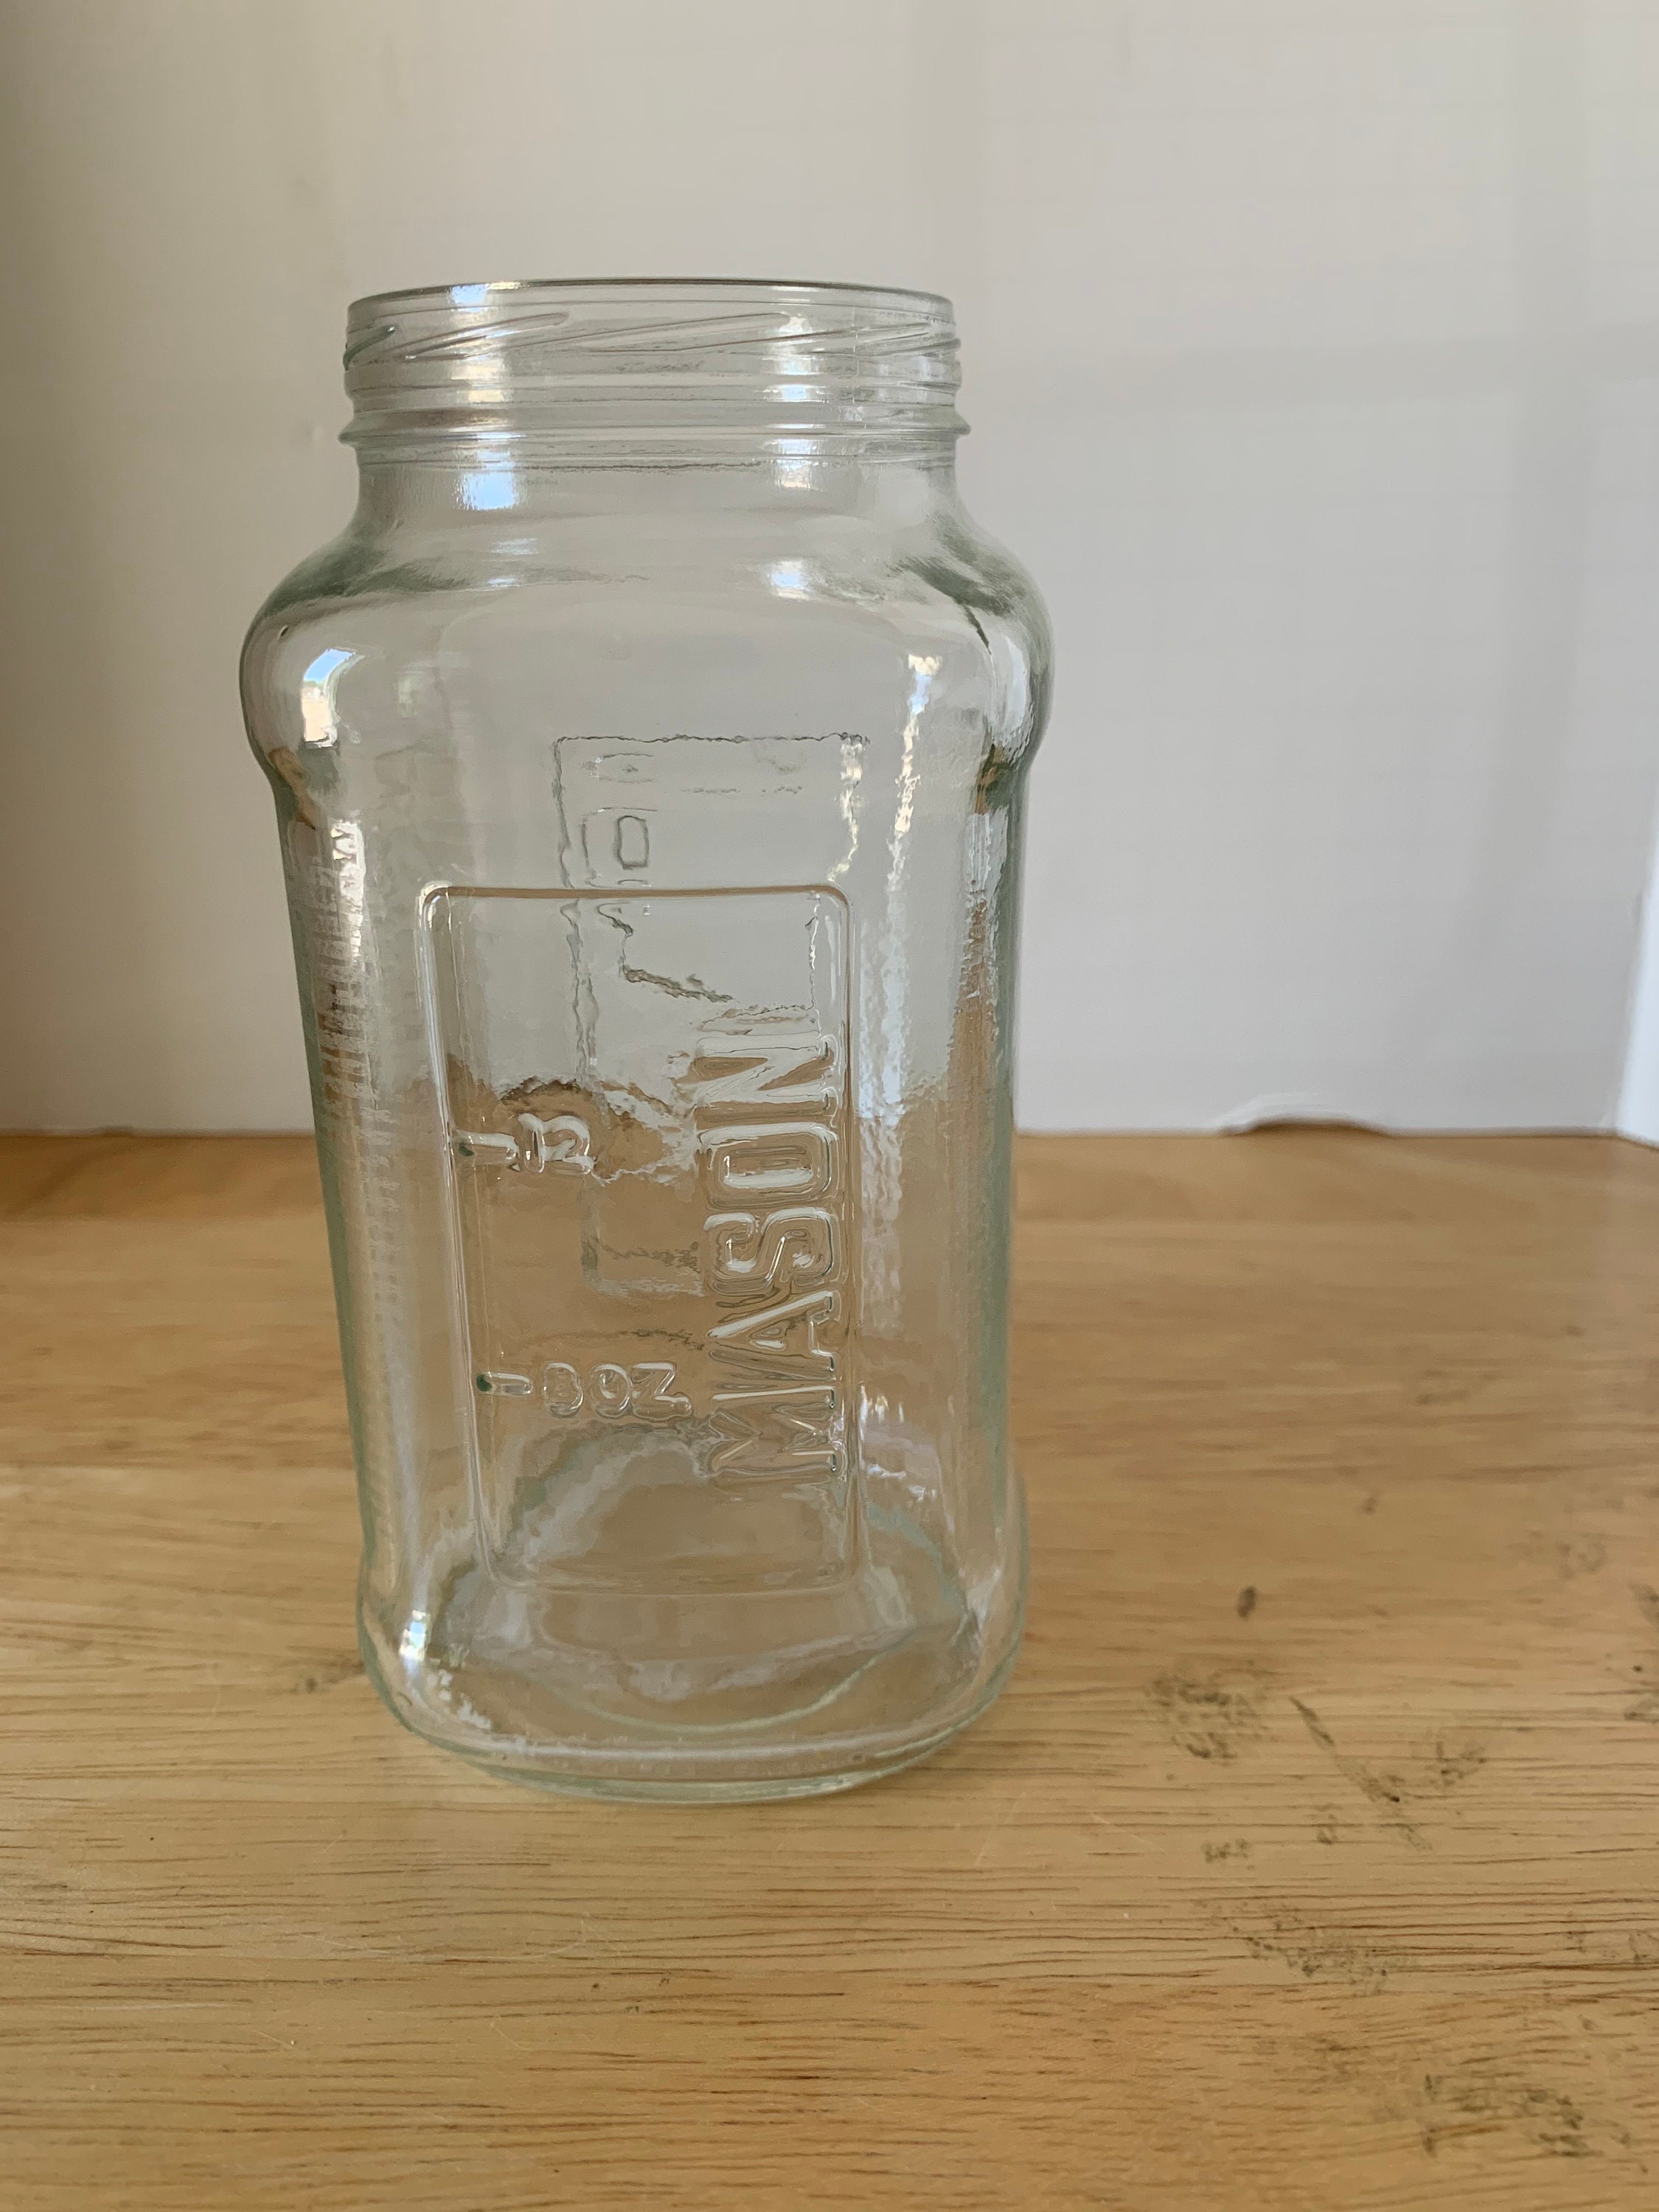
Label: glass